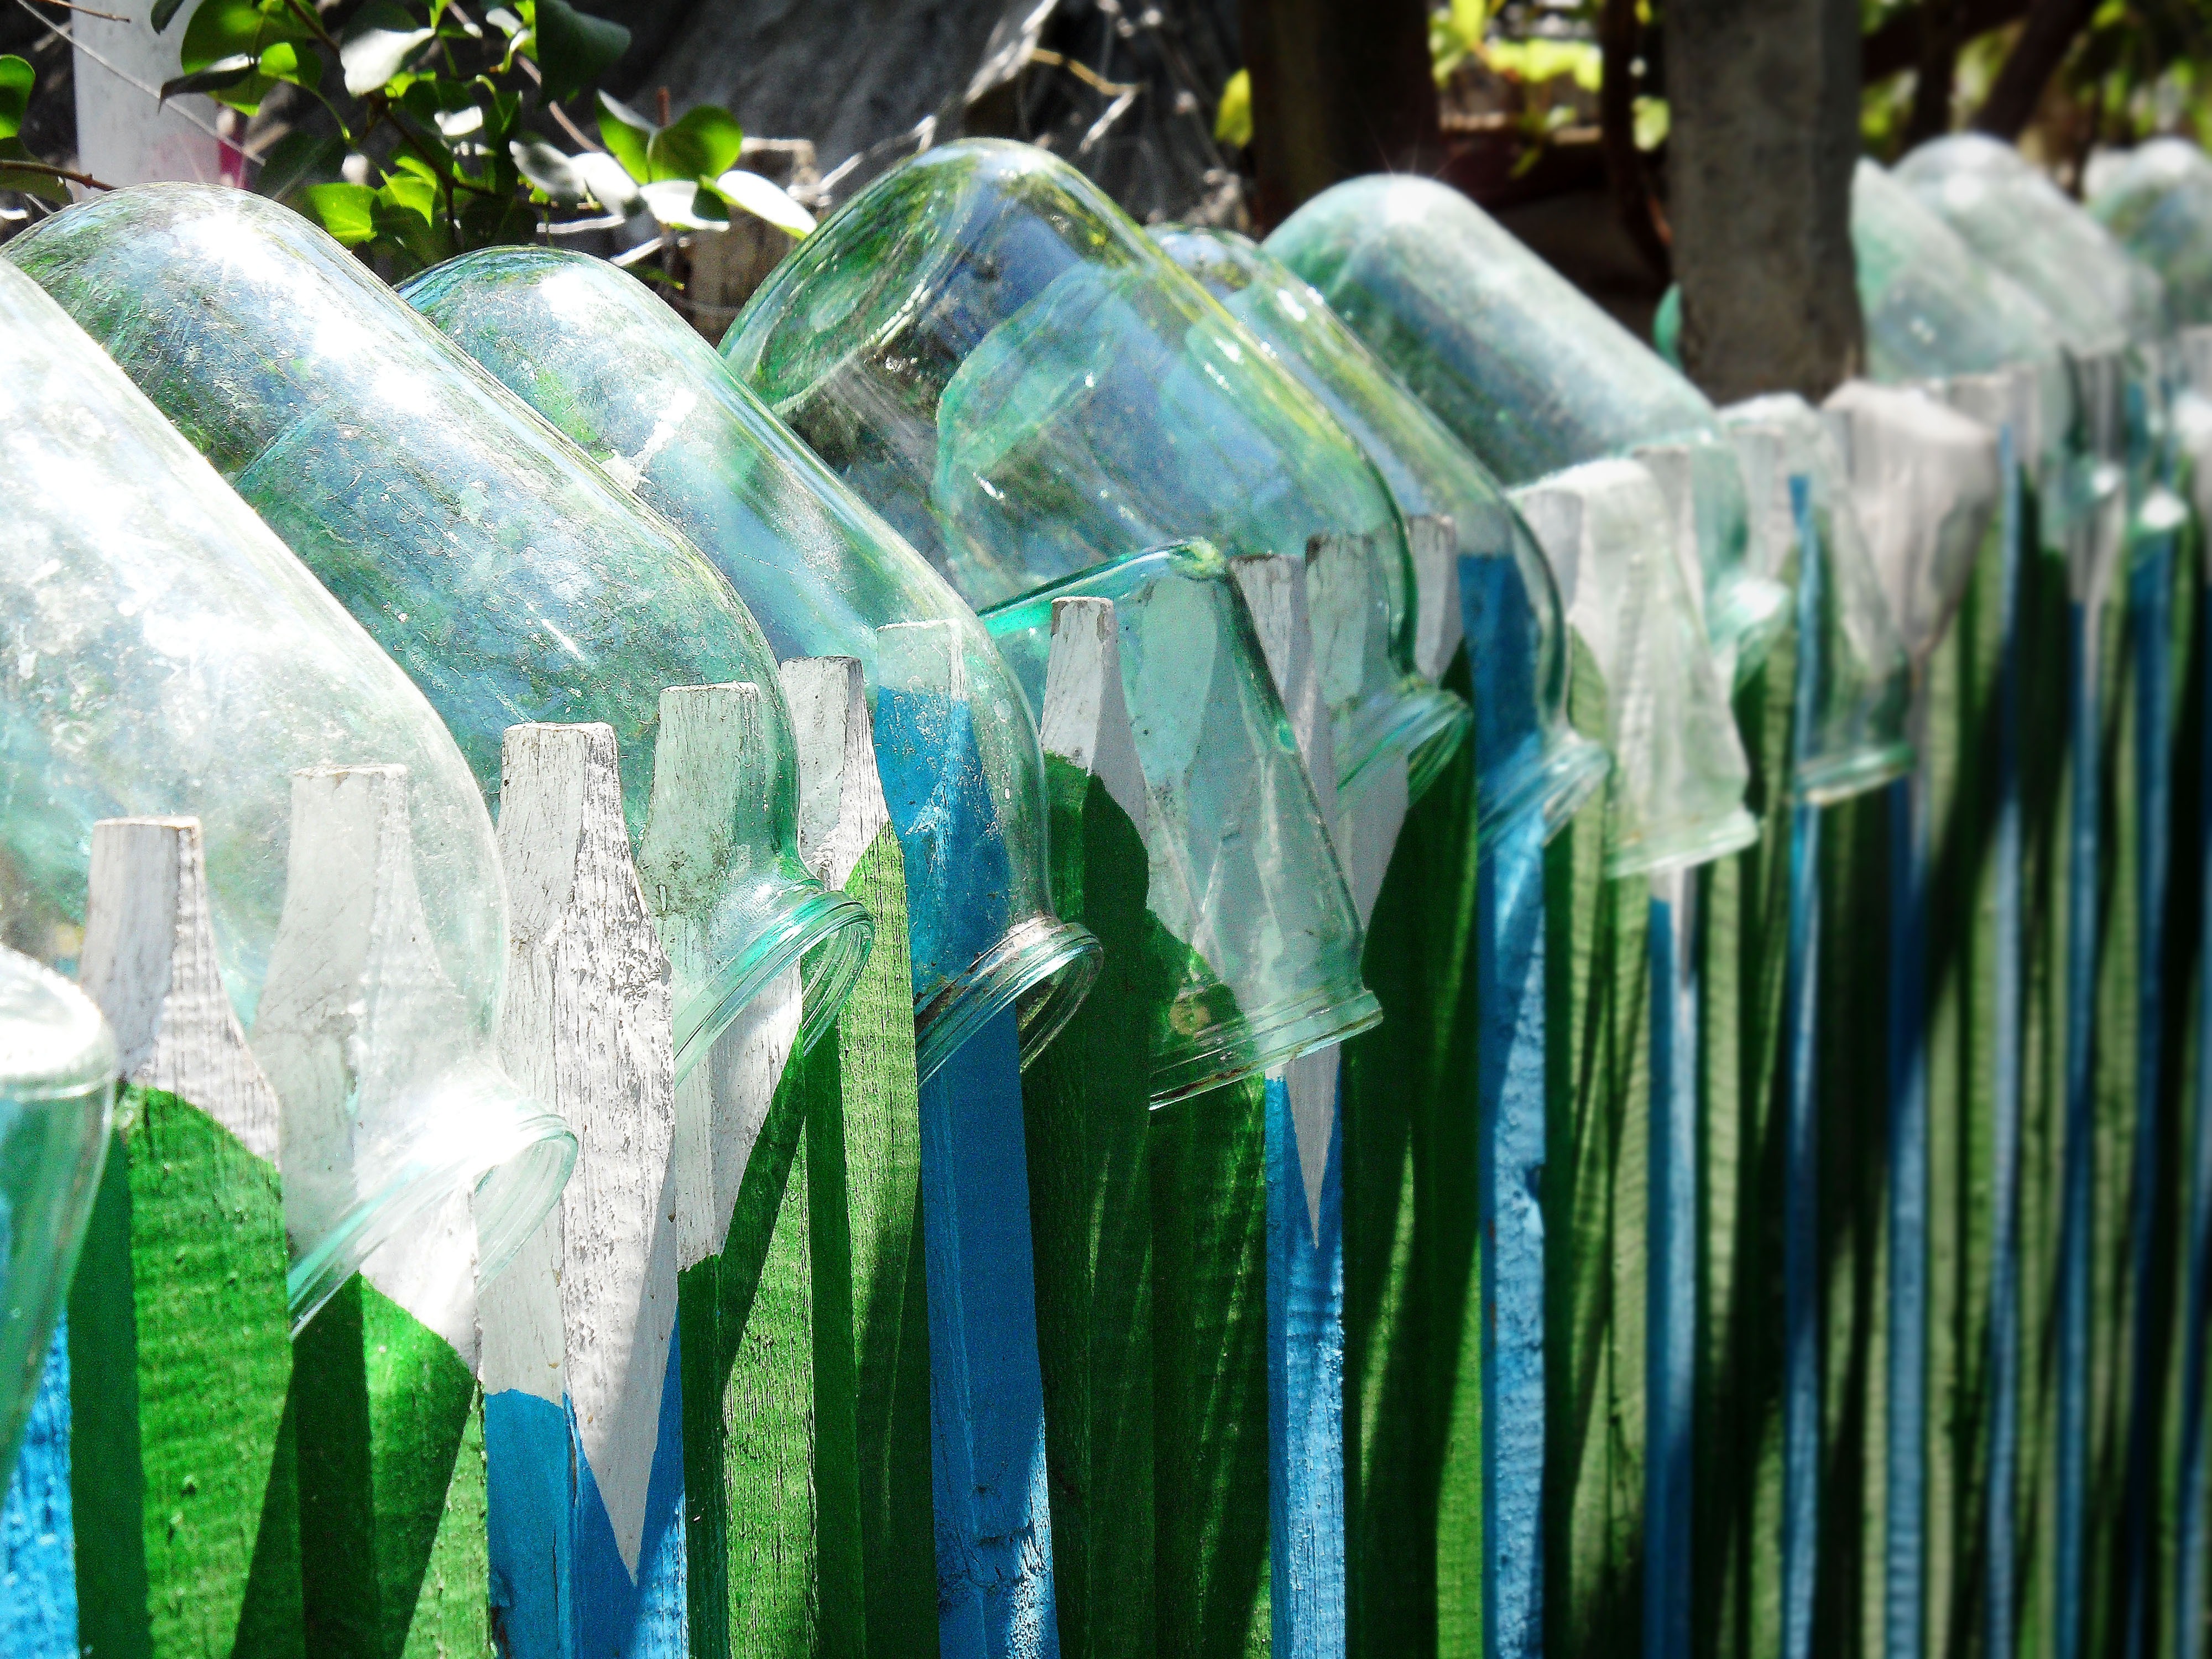
tree, water, grass, branch, fence, wood, leaf, flower, glass, jar, ice, vase, railing, green, color, blue, picket fence, transparent, glass vase, container, cans, vases